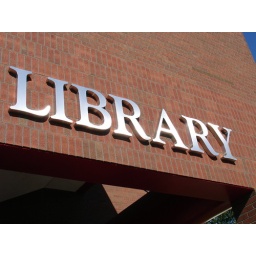
This is the sign over the cool, modern Whetstone branch of the Columbus Metropolitan Library. An awesome building for an awesome library.